Woodland garden

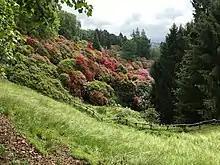
Rhododendron "bowl" in north Italy, Parco della Burcina

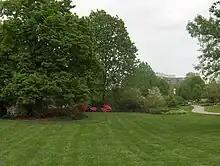
Fairmount Park, Philadelphia, which includes Belmont Mansion

A description of a "grove" planted by 1746 in the garden of William Shenstone, describes what would today be called a woodland garden:... opaque and gloomy, consisting of a small deep valley or dingle, the sides of which are enclosed with regular tufts of hazel and other underwood, and the whole shadowed with lofty trees rising out of the bottom of the dingle, through which a copious stream makes its way through mossy banks, enamelled with primroses, and variety of wild wood flowers.